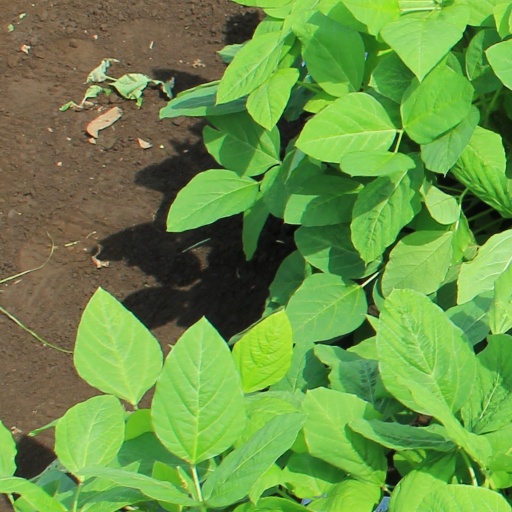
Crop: soybean